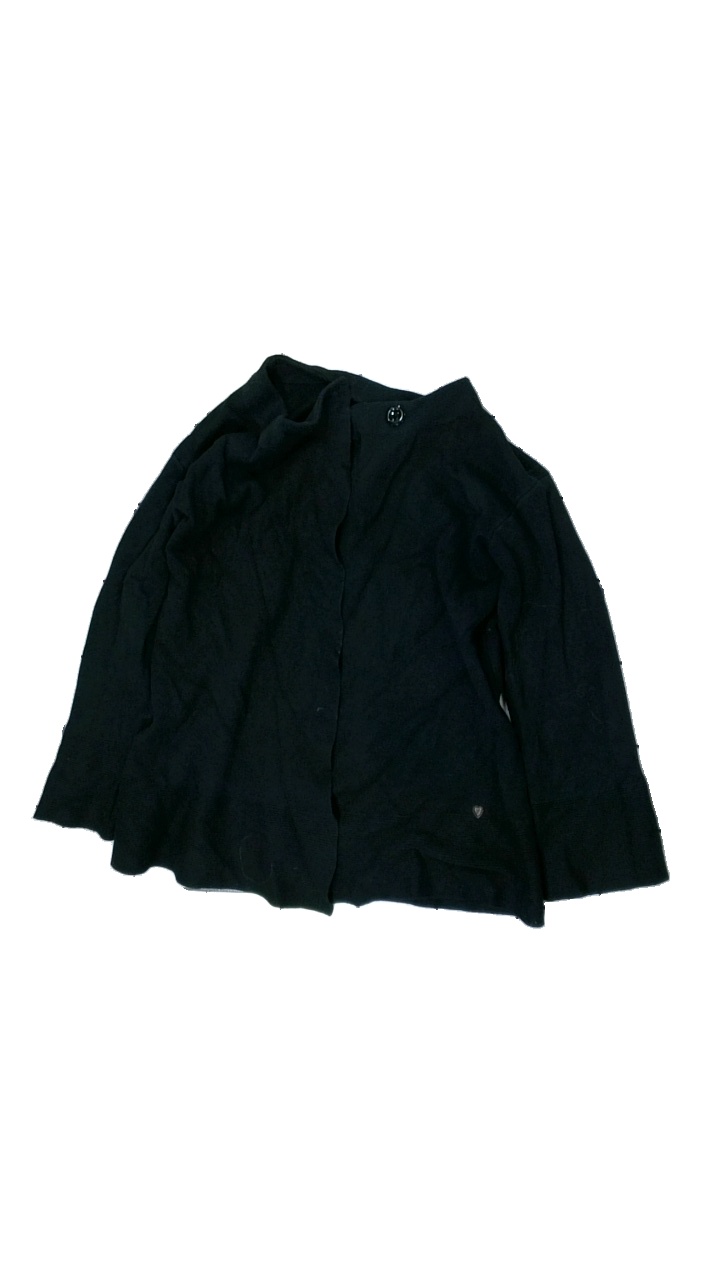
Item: Cardigan (Ladies)
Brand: Missing
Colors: Black
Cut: Regular, C-collar
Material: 87% viscose, 13% cotton
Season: All
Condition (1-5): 2
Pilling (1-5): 1
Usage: Export
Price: <50